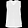
Label: Shirt